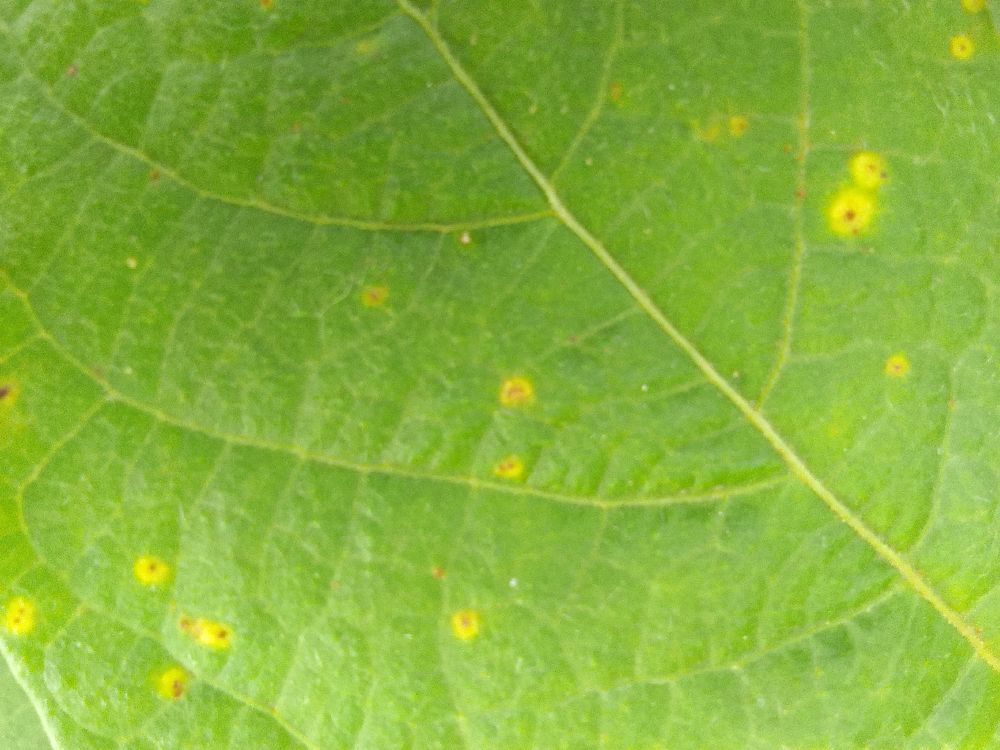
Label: rust